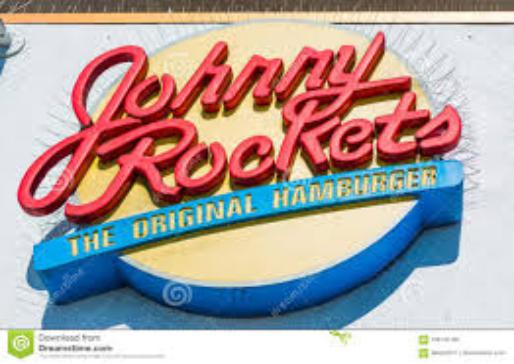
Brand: Johnny Rockets
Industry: Food